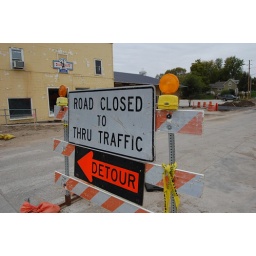
this sign is on broadway in Polk City warning that the road is closed, obviously..